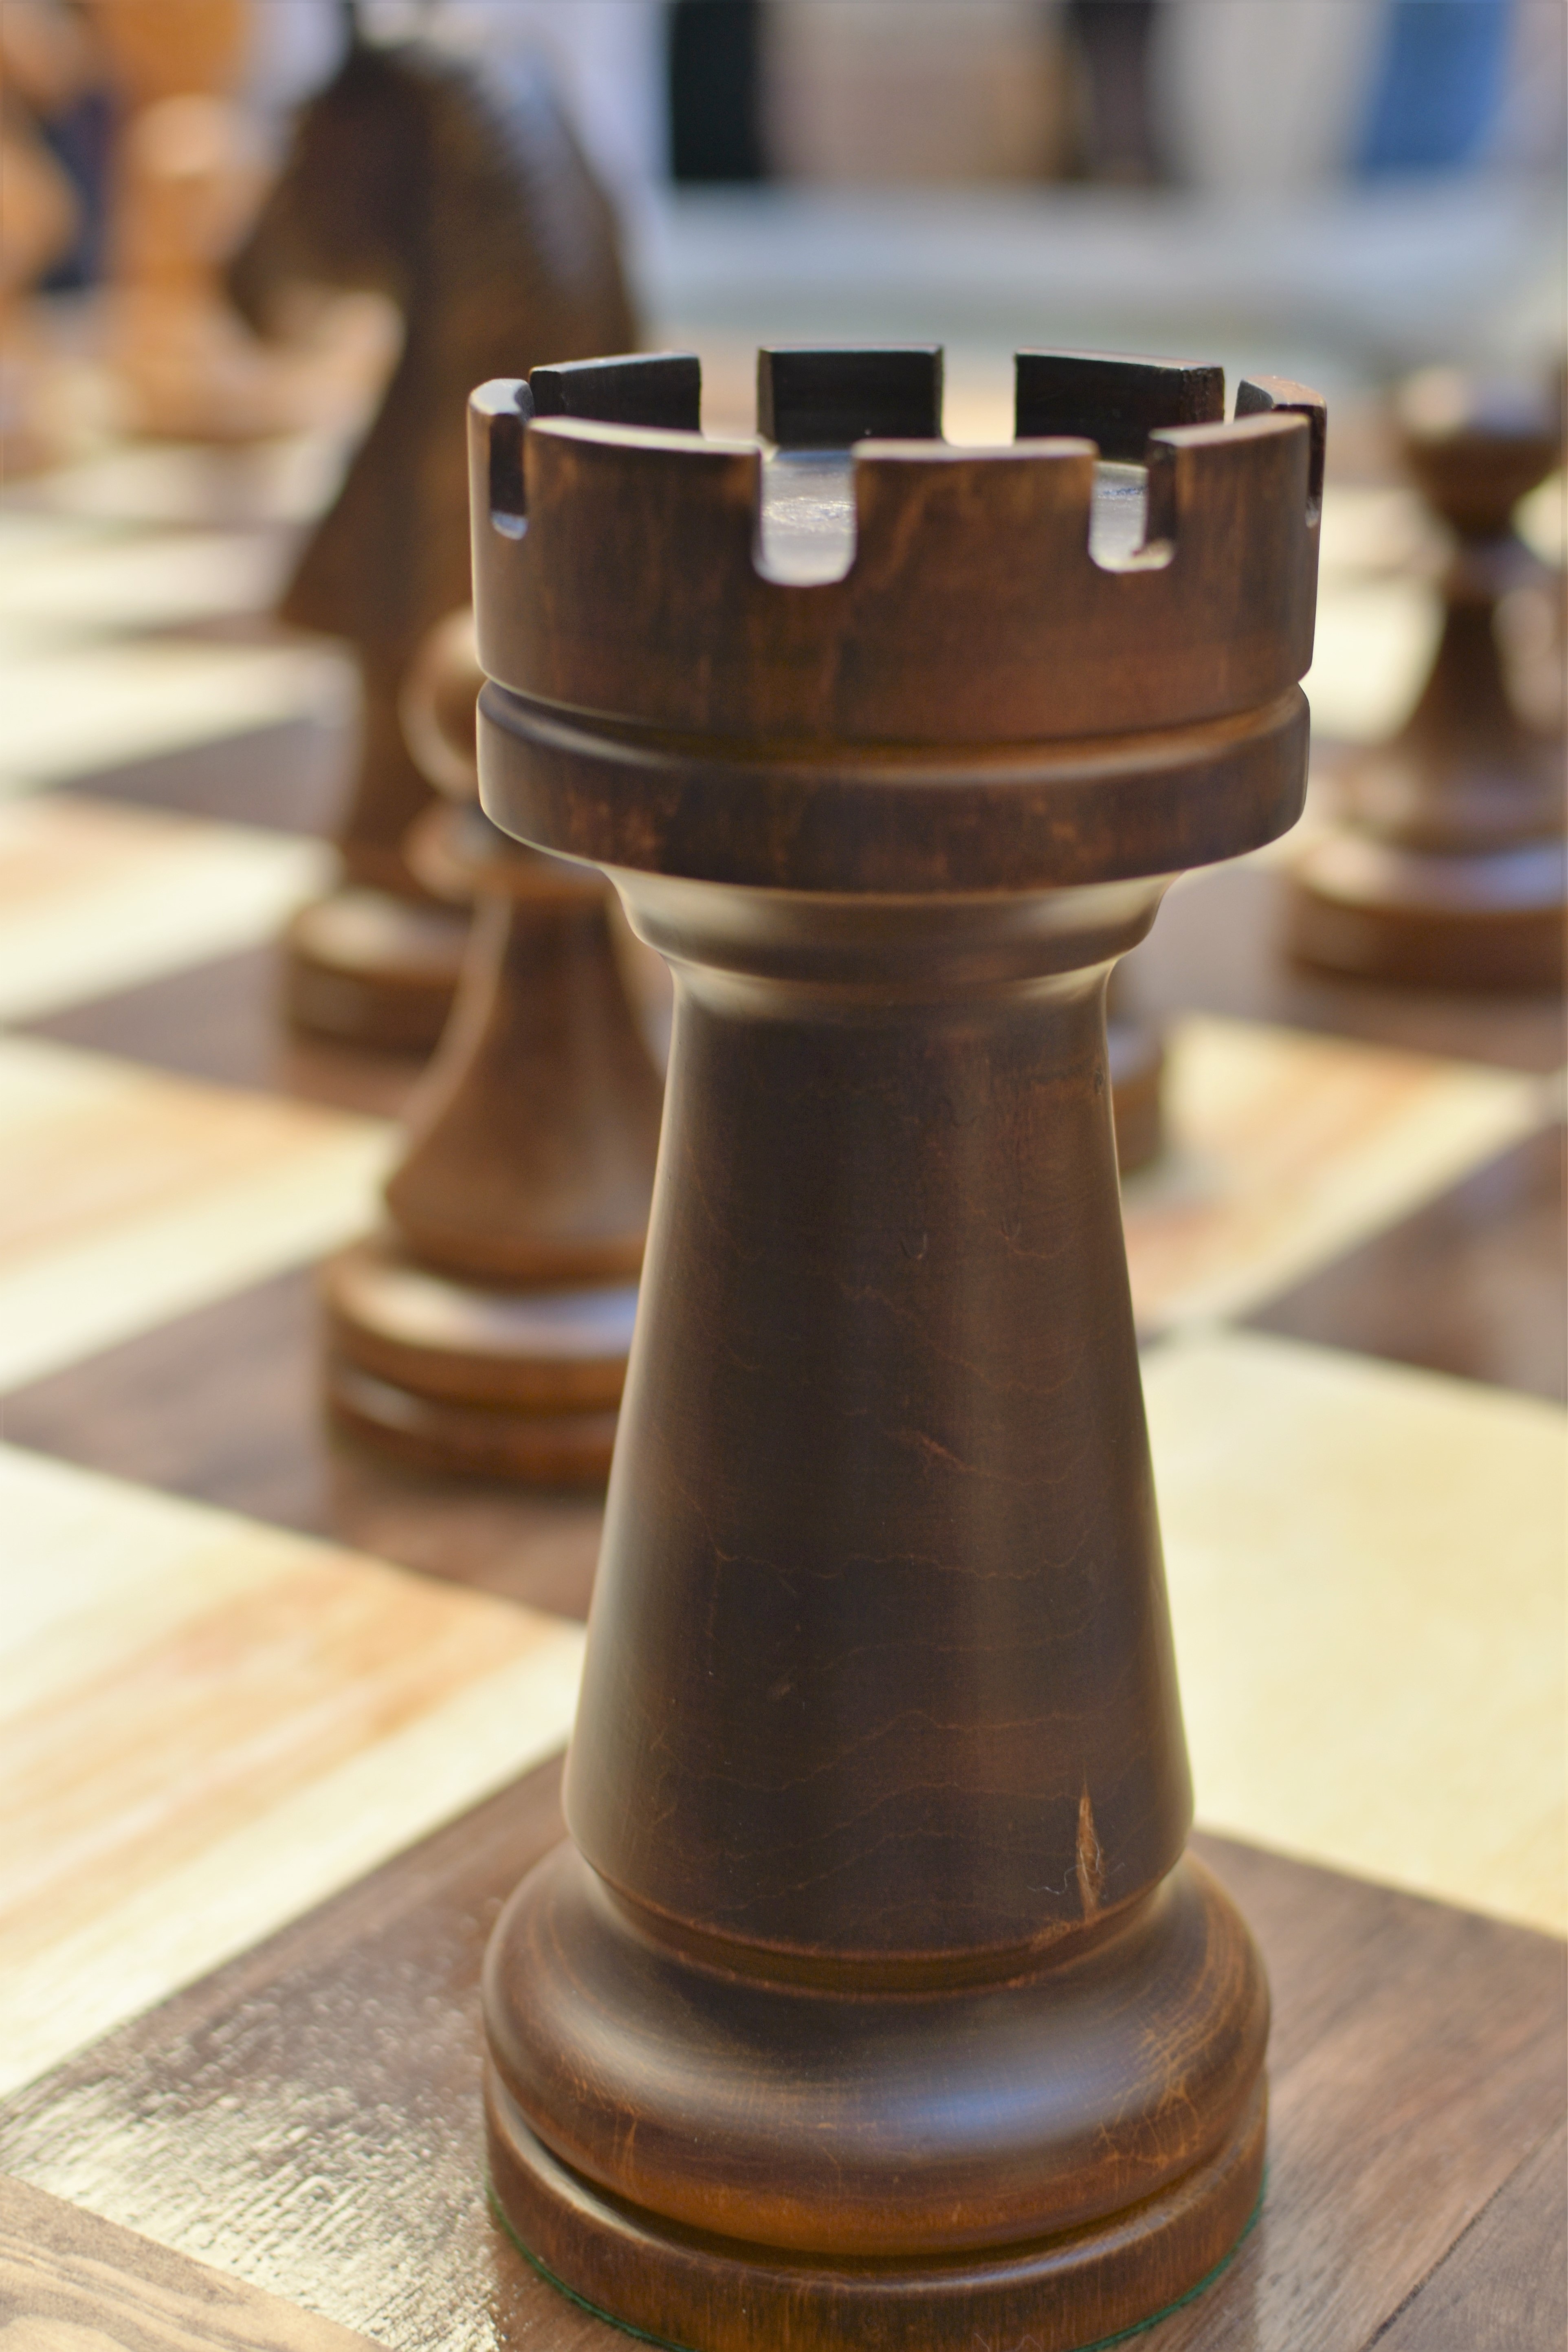
table, structure, wood, soldier, lighting, board game, games, failure, man made object, indoor games and sports, tabletop game